Anna Fredericka Philippine of Schleswig-Holstein-Sonderburg-Wiesenburg

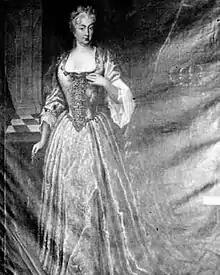

Anna Fredericka Philippine of Schleswig-Holstein-Sonderburg-Wiesenburg (4 July 1665 - 25 February 1748), was a German noblewoman member of the House of Oldenburg and by marriage Duchess of Saxe-Zeitz-Pegau-Neustadt.